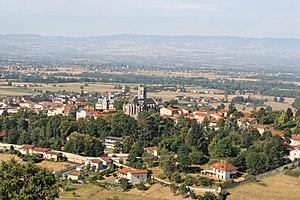
Les Plus Beaux Détours de France est une association française de petites villes touristiques situées en dehors des grands axes routiers.
Saint-Galmier est une commune française située dans le département de la Loire en région Auvergne-Rhône-Alpes.